Iveta Radičová

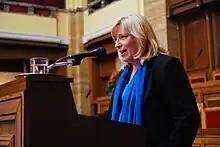
Radičová speaking in 2011

The economy was a major issue during Radičová's tenure, as she became prime minister at the end of the Great Recession and was responsible for the nation's recovery. Slovakia was not as well established financially as other European nations, suffering from a large deficit, high unemployment, significant debt, low average income, poor standard of living, and insufficient infrastructure. Radičová saw a 0.8pp decrease in unemployment during her government.